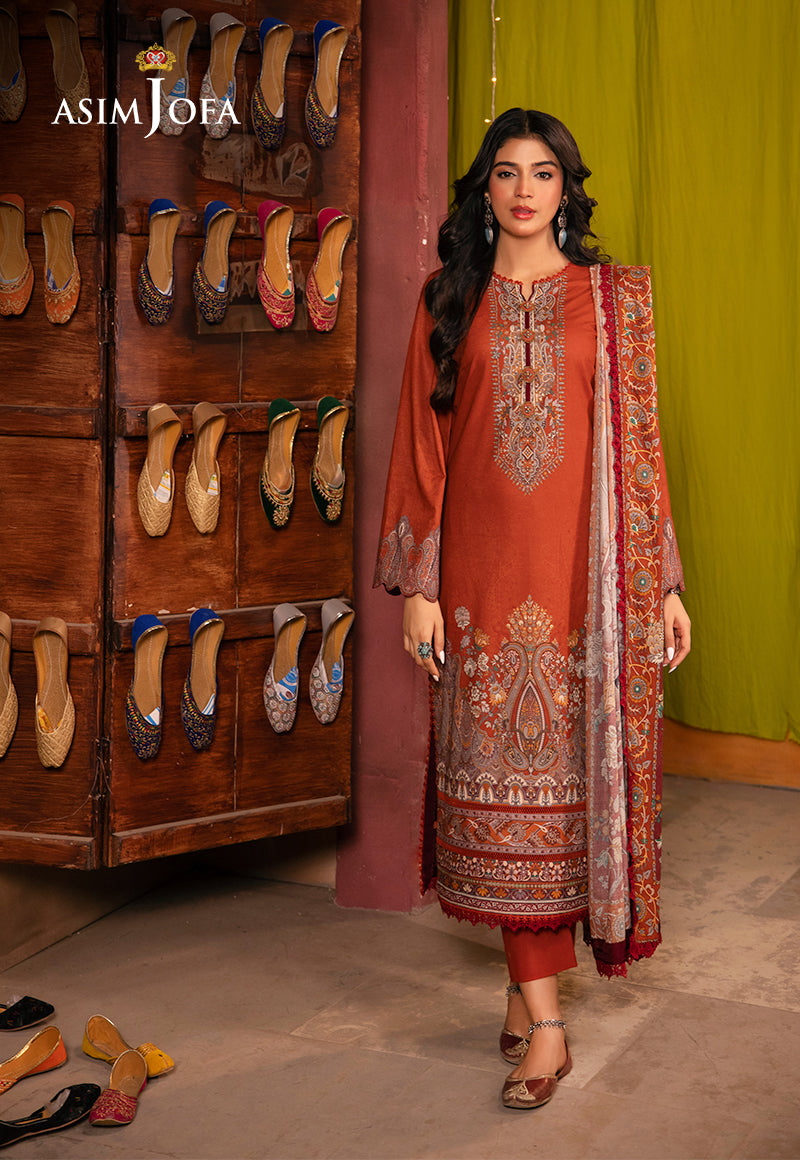
rust embroidered salwar suit